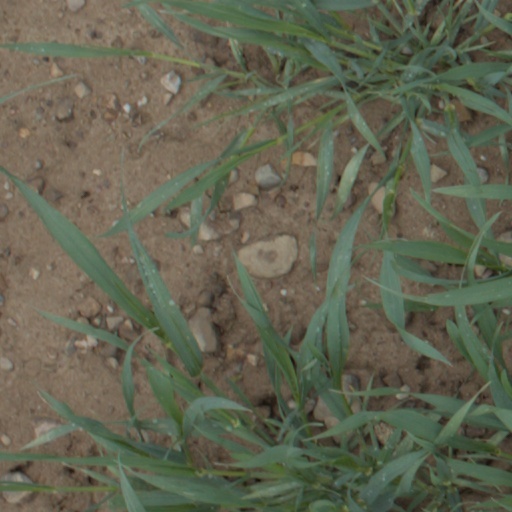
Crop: wheat